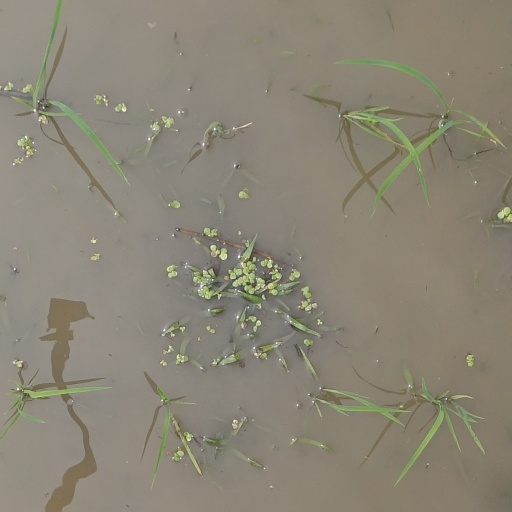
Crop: rice